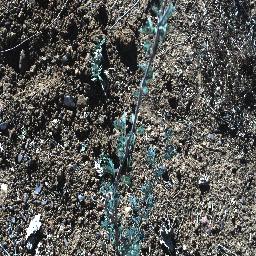
Label: negative